Oswald Achenbach

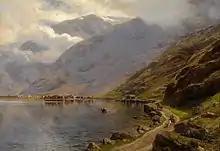
Themistokles von Eckenbrecher. "Lerdal Soeren Fjord, Norway", 1908

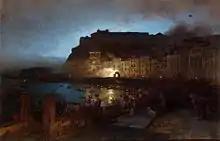
"Fireworks in Naples", 1875, Hermitage Museum, Saint Petersburg

Achenbach followed Hans Gude as professor of landscape painting at the academy. After 1866 he taught one of the highly regarded "Master Classes." Among his best-known students are Gregor von Bochmann, , Themistokles von Eckenbrecher, Arnold Forstmann, Theodor Hagen, Louis Kolitz, Ascan Lutteroth, and Carl Seibels. To his students, he emphasized above all the decisive role of light and dark for the composition of paintings. For him it was more important than the choice of subject. Consequently, he advised his students to familiarize themselves with the paintings of J. M. W. Turner. He also recommended the works of his brother Andreas.